Schipluiden

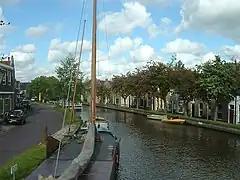
Schipluiden

Schipluiden is a village in the western Netherlands, in the province of South Holland. It is the seat of the council of the municipality of Midden-Delfland.